Taxi Girl (film)

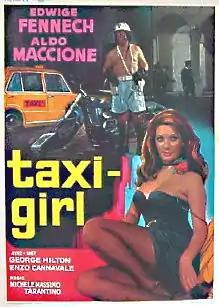

Taxi Girl is a 1977 commedia sexy all'italiana co-written and directed by Michele Massimo Tarantini.